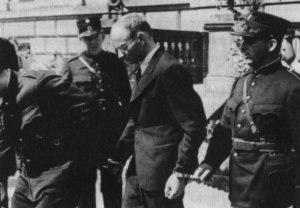
Paul Irniger lors de son procès à Zoug, Suisse